Phil Neumann

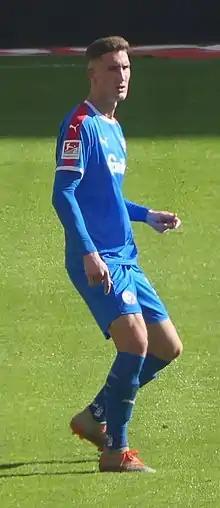
Neumann with Holstein Kiel in 2019

Phil Yannik Neumann (born 8 July 1997) is a German professional footballer who plays as a centre-back for club Birmingham City. He previously played for FC Ingolstadt 04, Holstein Kiel and Hannover 96.